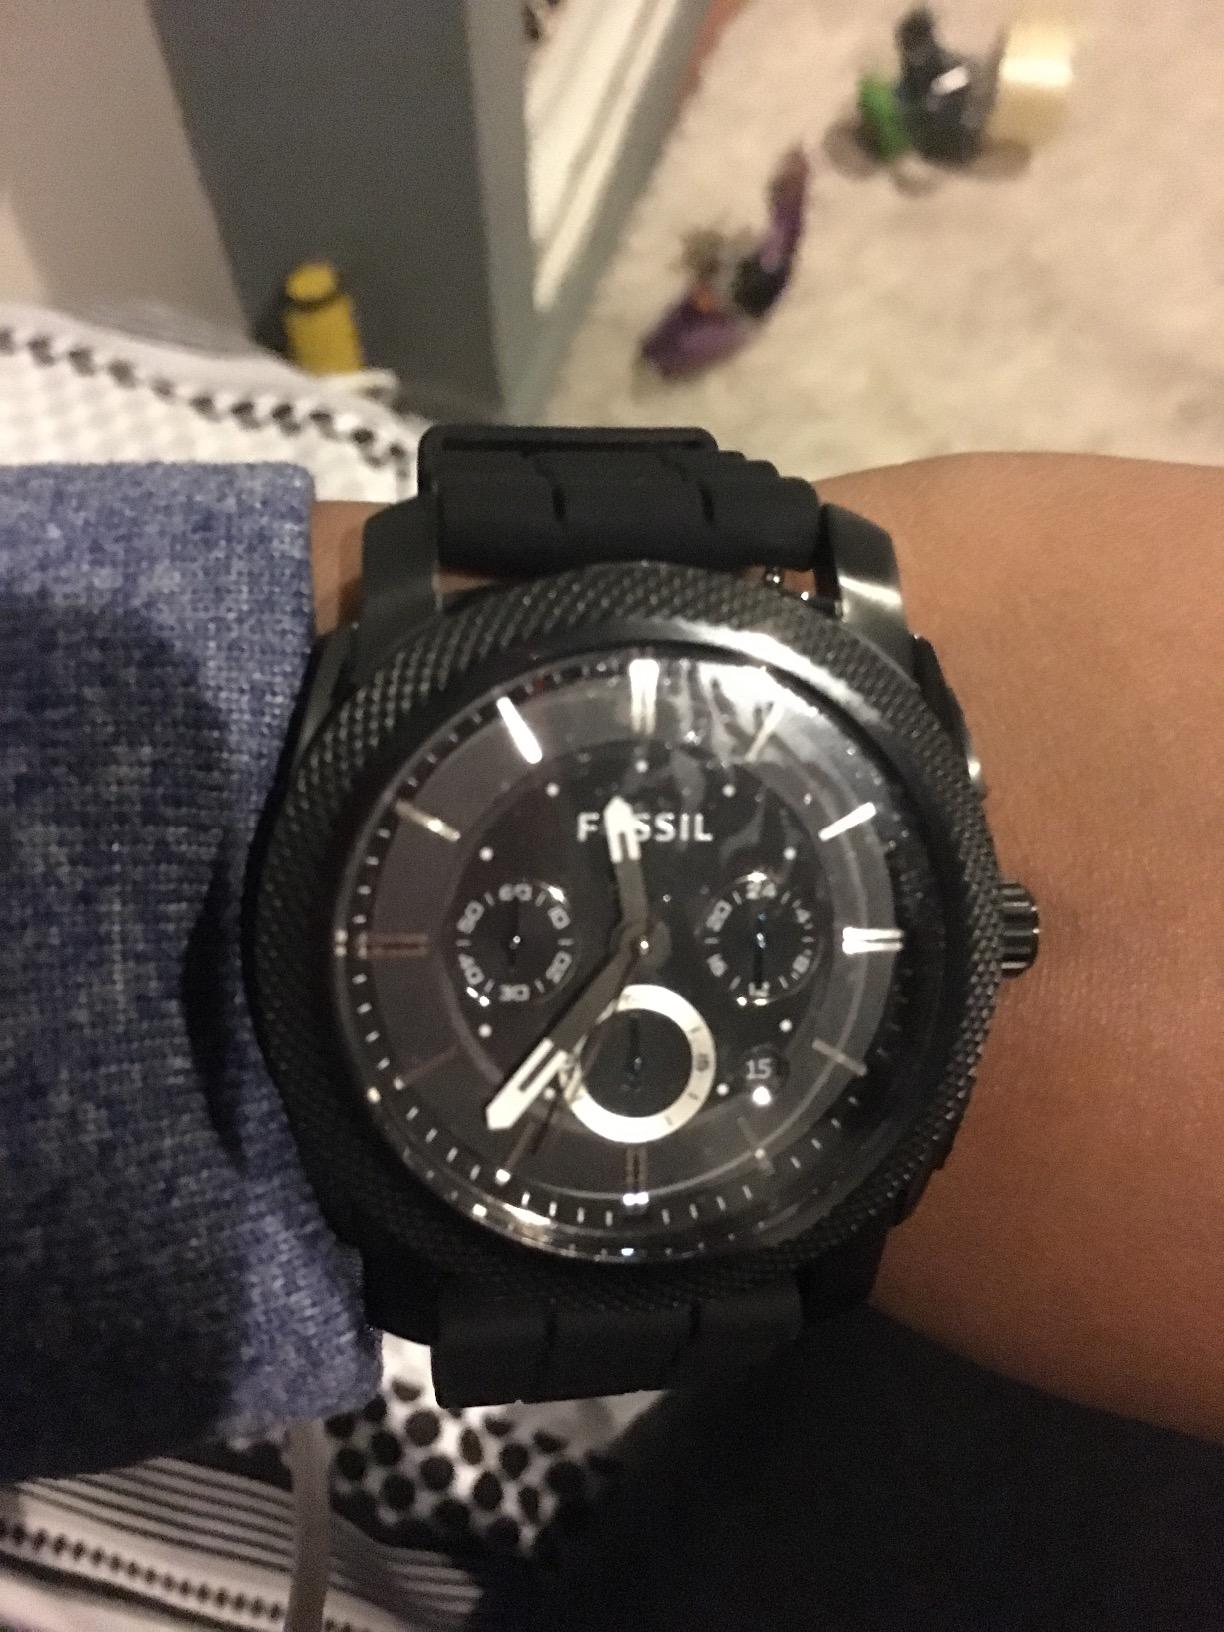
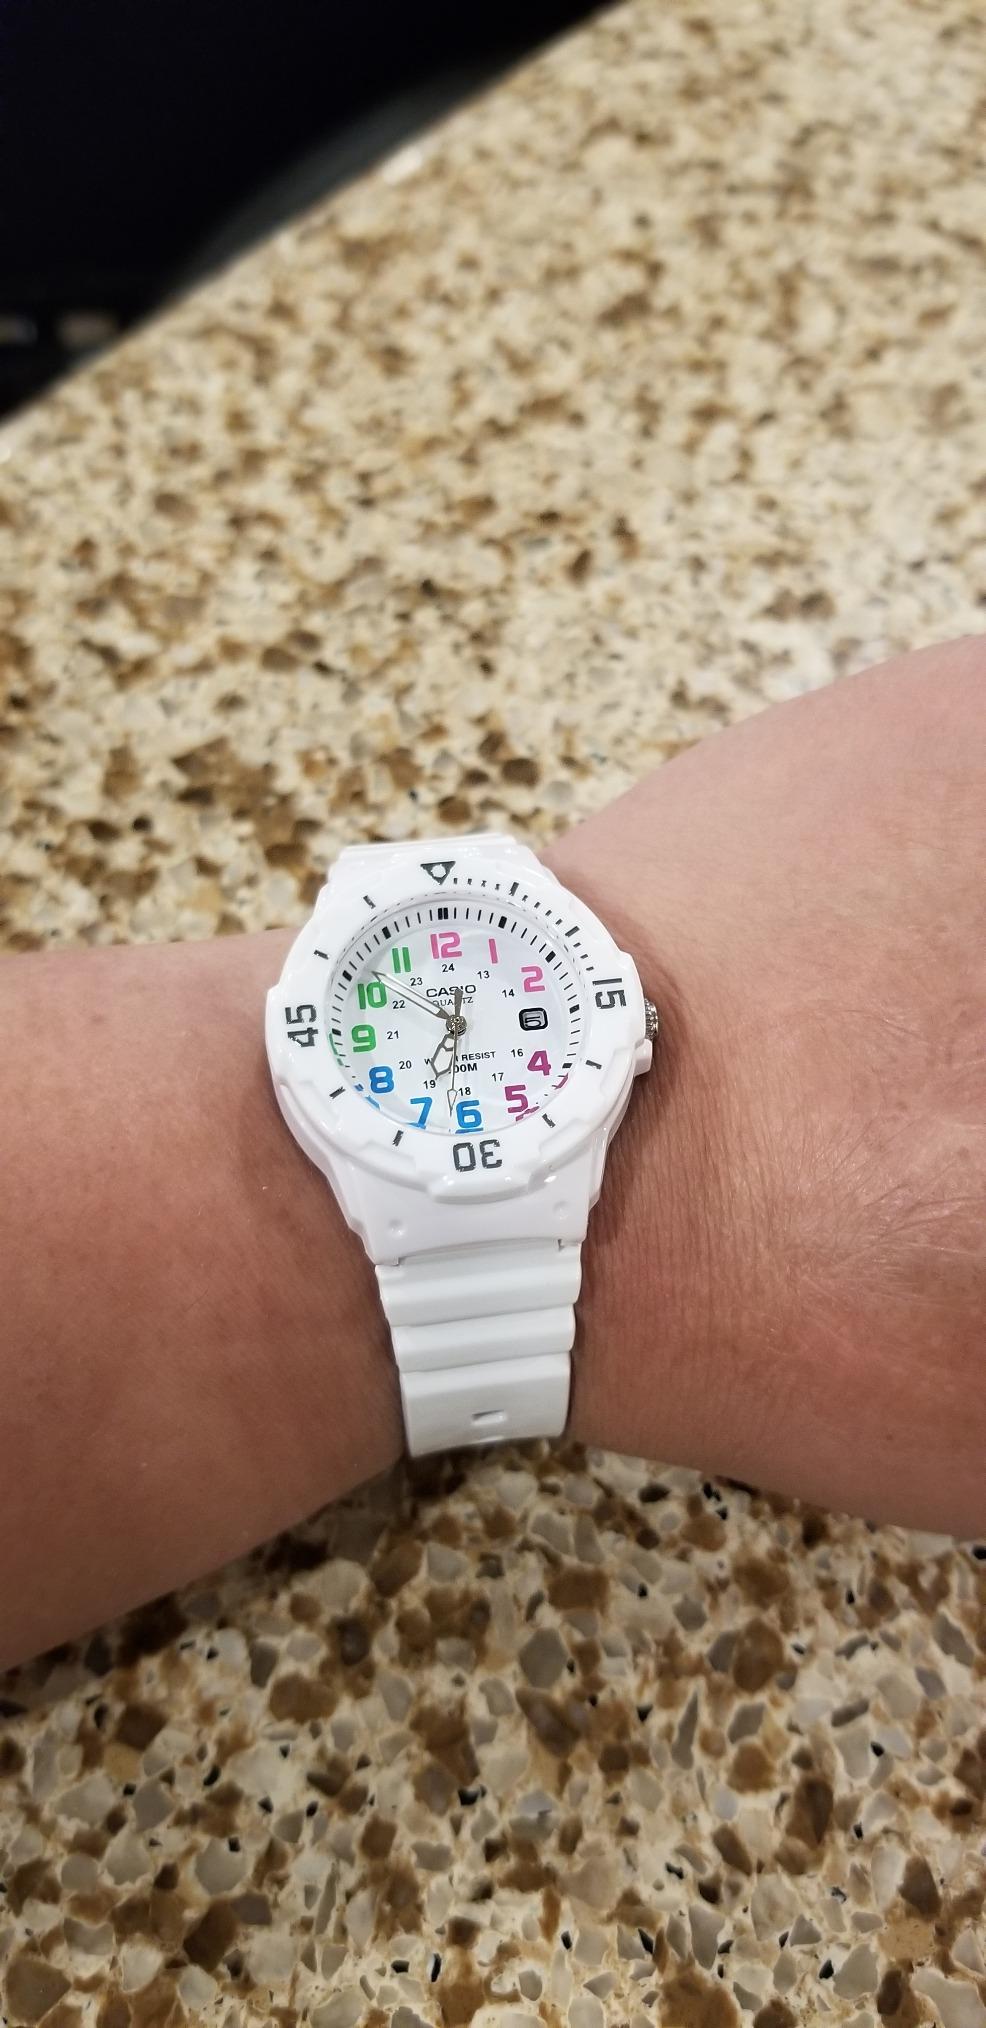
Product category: accessories_watch
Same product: no